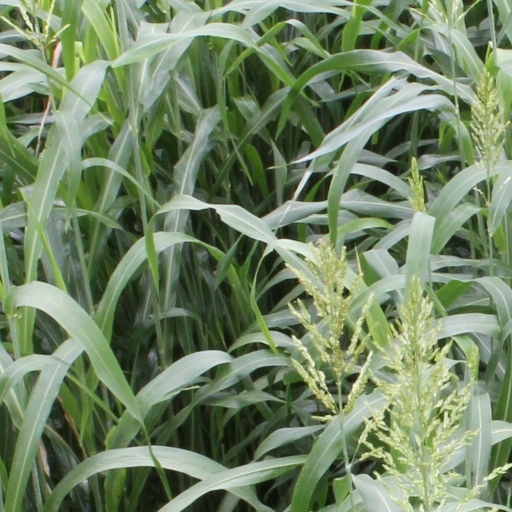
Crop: sorghum